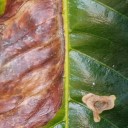
Label: Phoma